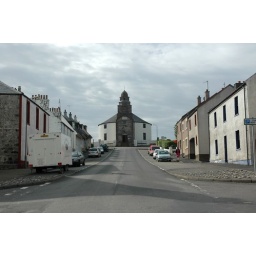
The round church at the top of the hill on the busy main street in Islay !